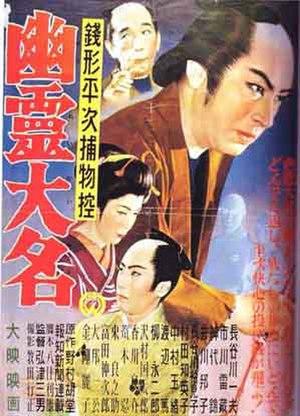
Zenigata Heiji est un personnage de fiction japonais créé par le romancier Kodō Nomura en 1937. Héros d'une série de romans, films et émissions de télévision, il s'agit d'un policier agissant durant l'époque d'Edo et attrapant les criminels en lançant des pièces de monnaie, les « zeni » de son nom. Au cinéma, il est interprété par l'acteur Kazuo Hasegawa.